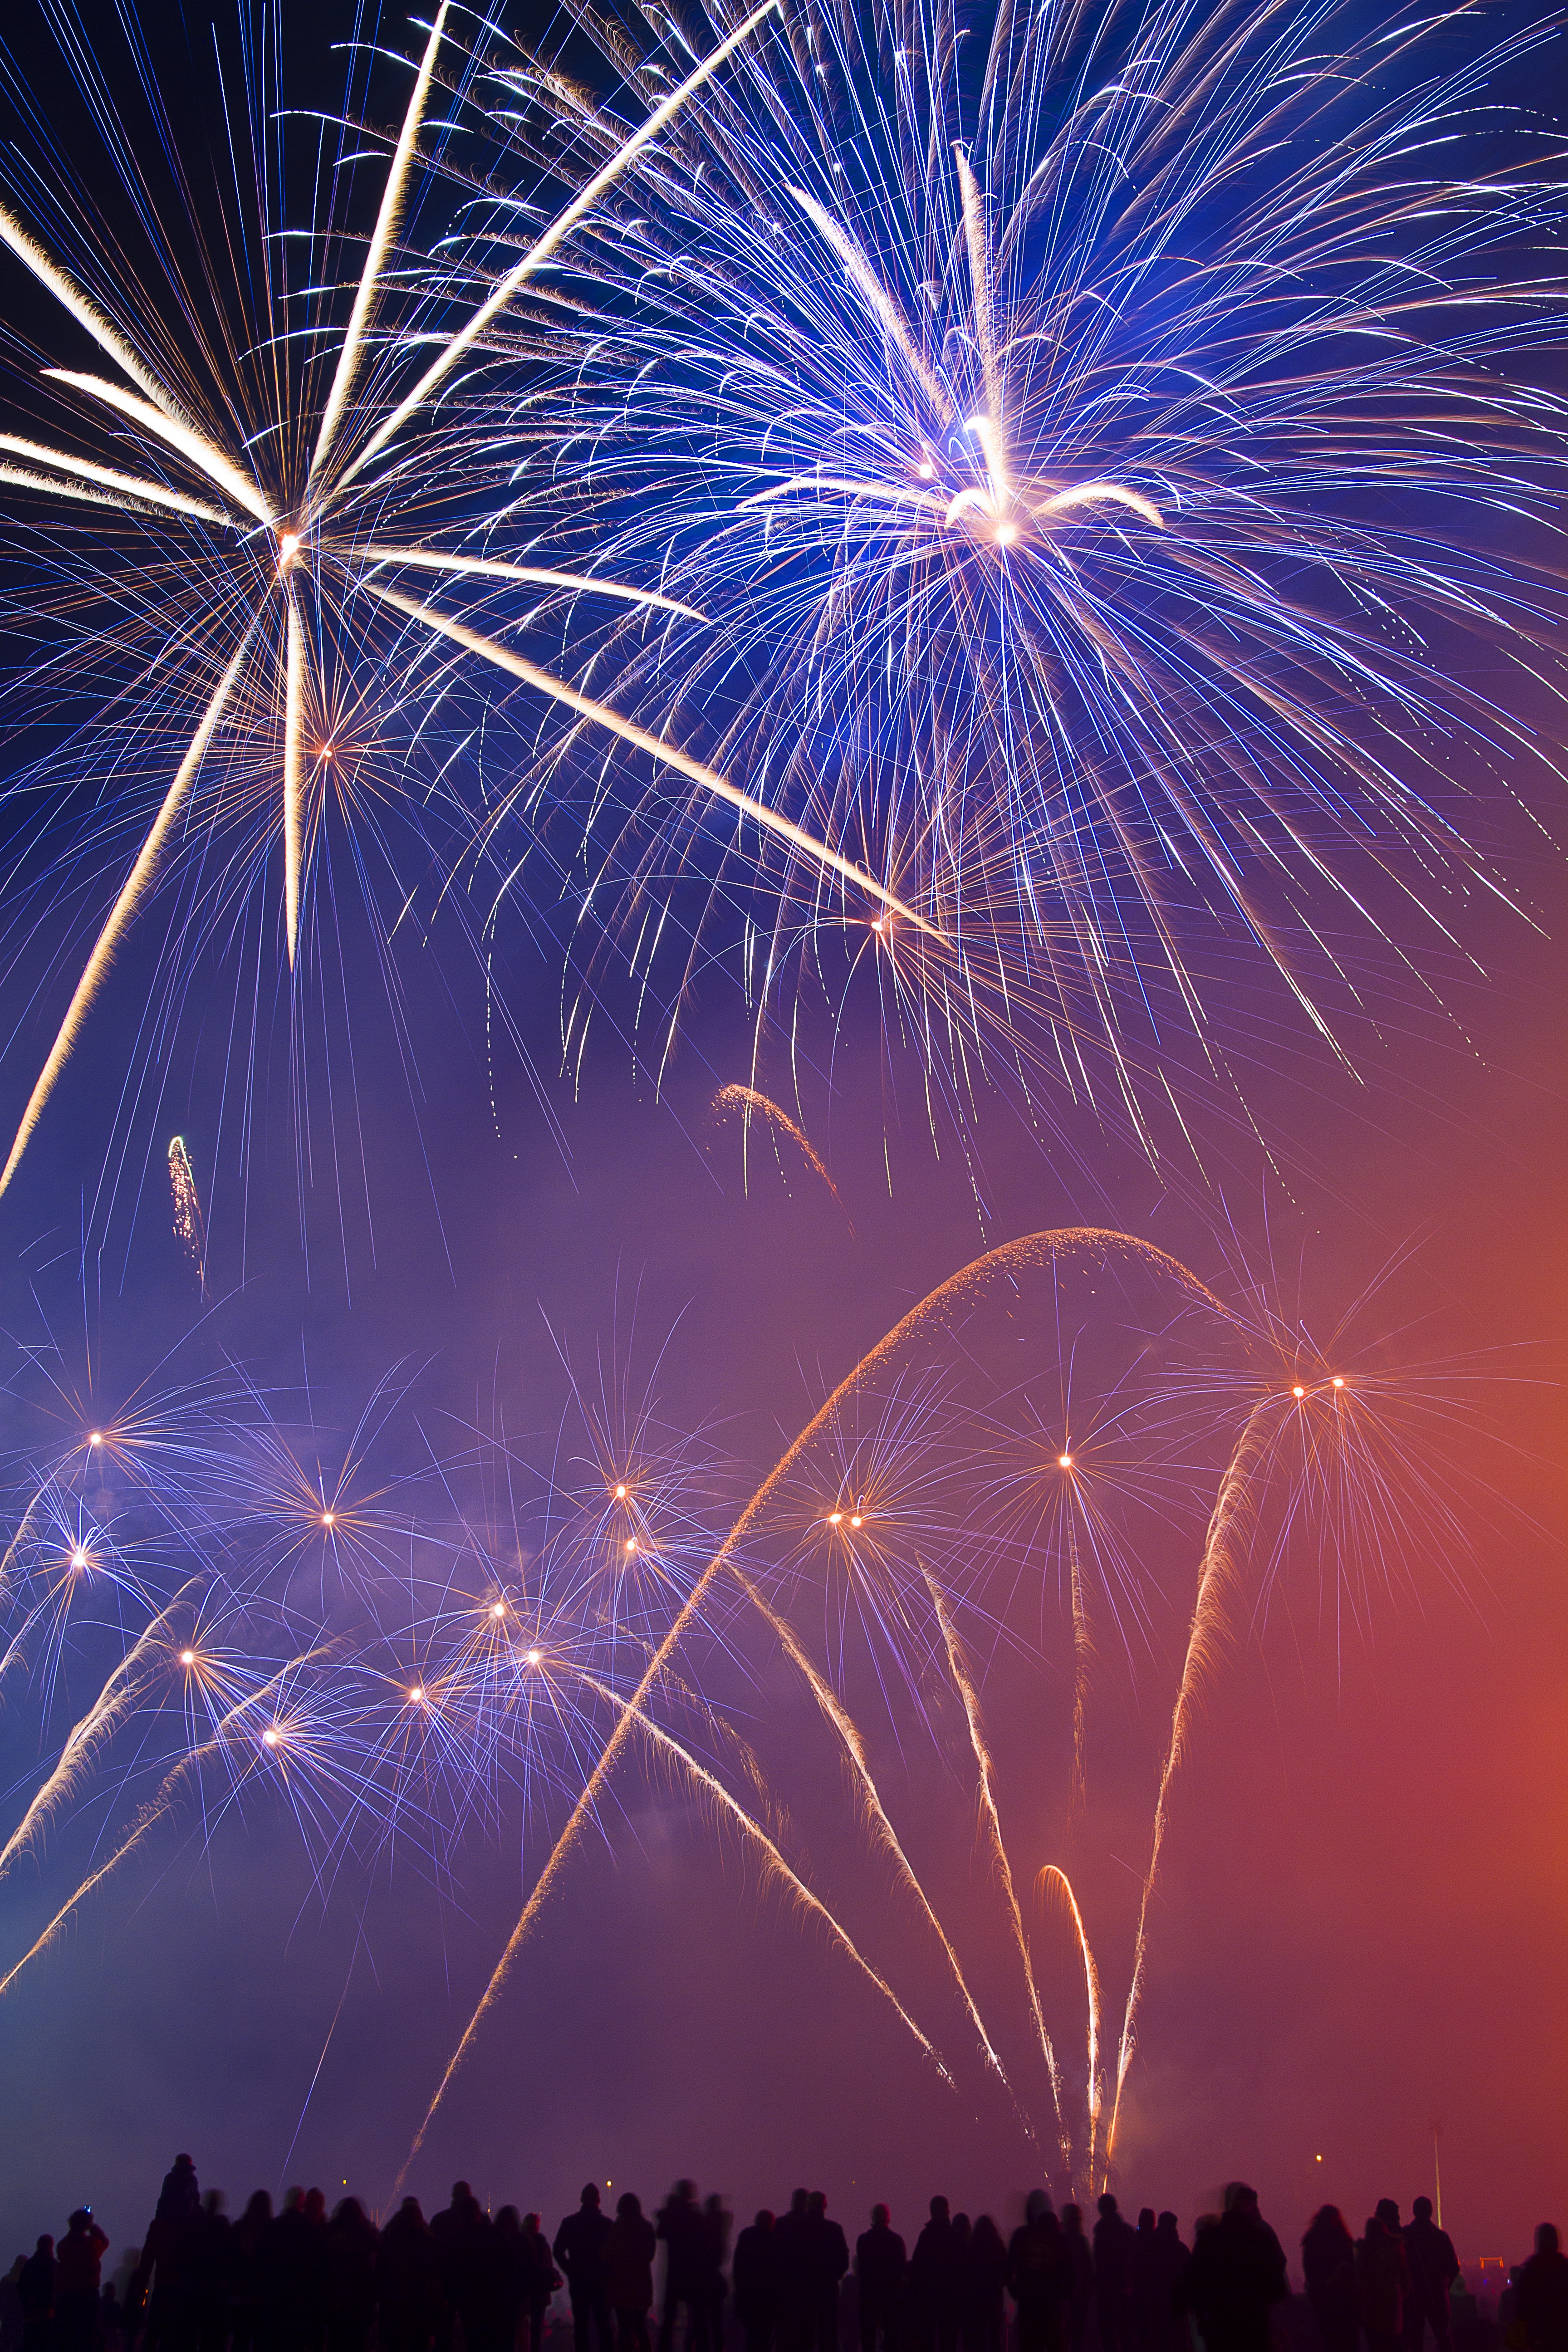
sky, recreation, celebration, yellow, festive, celebrate, sparkle, fireworks, display, event, outdoor recreation